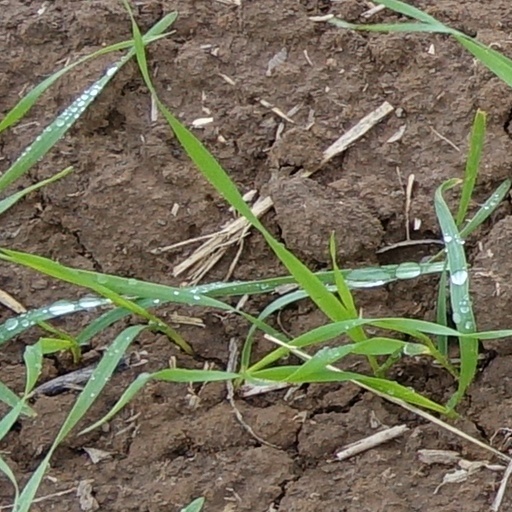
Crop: wheat